Tod Rockwell

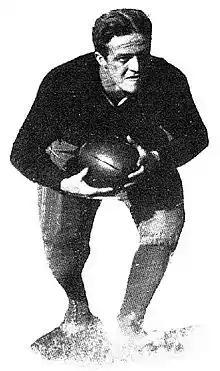

Ferdinand Almon "Tod" Rockwell (1900 – March 22, 1952) was an American college football player and coach. He attended the University of Michigan, where he played quarterback for the Wolverines football team in 1923 and 1924, helping the 1923 team win a national championship. Rockwell served as the head football coach at Salem College—now known as Salem University—in 1925, the University of North Dakota from 1926 to 1927, and Louisiana Polytechnic Institute—now known as Louisiana Tech University from 1928 to 1929.